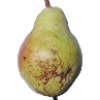
Label: Pear Williams 1